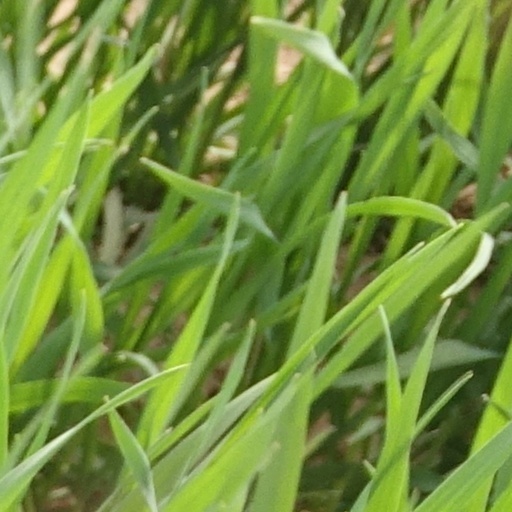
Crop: wheat